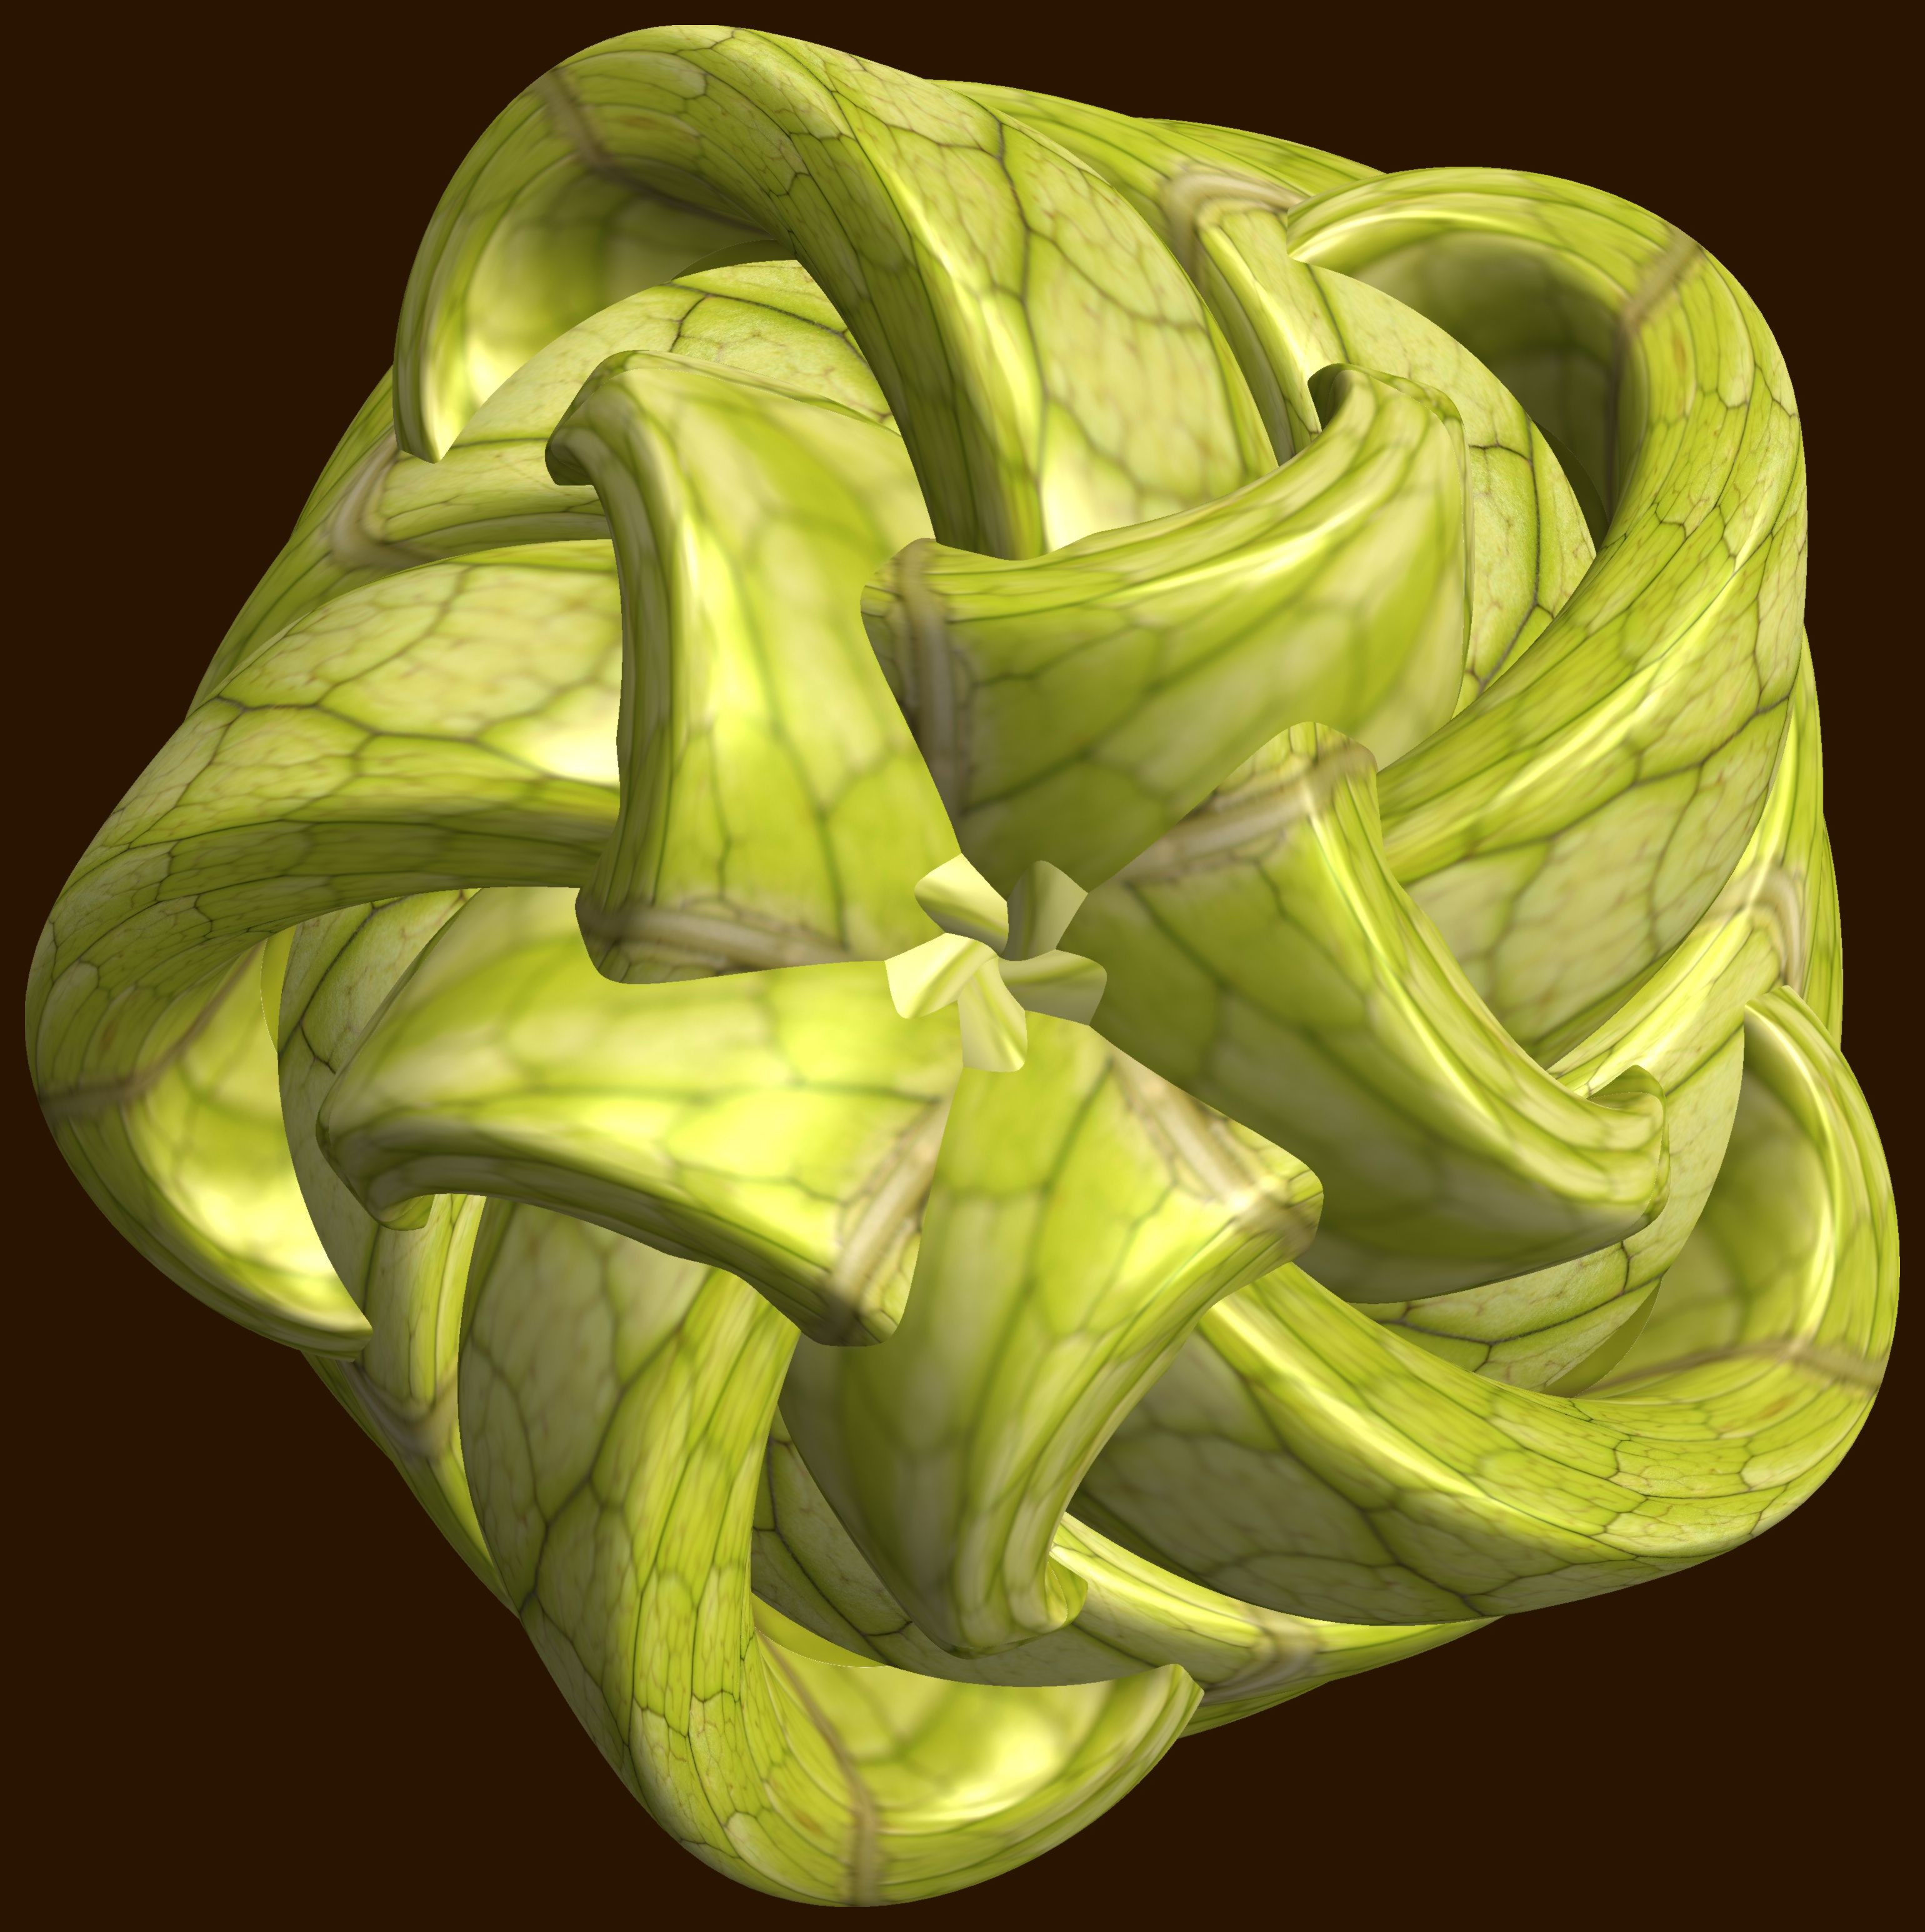
structure, texture, leaf, flower, pattern, food, green, produce, vegetable, yellow, figure, design, symmetry, 3d, graphic, knot, mathematica, cg, parametricplot3d, code, program, algorithm, abstruct, mapping